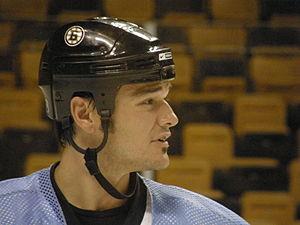
Cette page concerne des événements d'actualité qui se sont produits durant l'année 1977 dans la province canadienne de la Saskatchewan.
Peter Schaefer est un joueur professionnel canadien de hockey sur glace.